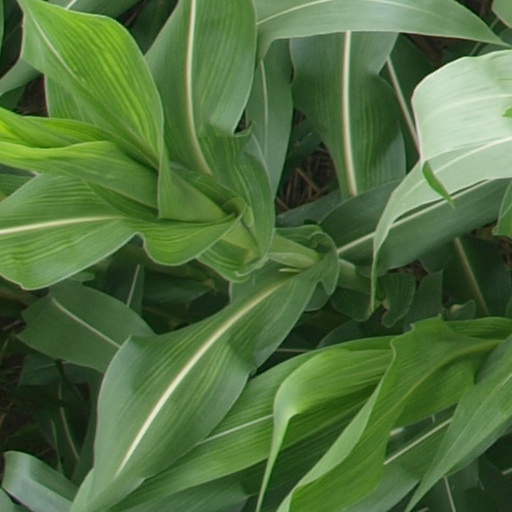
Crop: maize; corn